Errett P. Scrivner

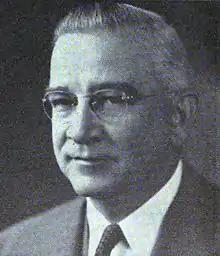

Errett Power Scrivner (March 20, 1898 – May 5, 1978) was a U.S. Representative from Kansas.